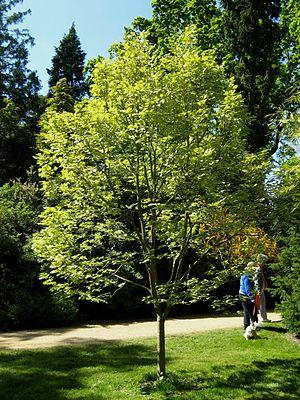
Le Tilleul de Henry, Tilia henryana, est une espèce de tilleul appartenant à la famille des Malvaceae. Introduit à l'ouest de la Chine par Ernest Wilson en 1901, l'espèce est native aux provinces de Anhui, Henan, Hubei, Hunan, Jiangsu, Jiangxi, Shaanxi, et Zhejiang. Cet arbre a été nommé ainsi en hommage au botaniste et sinologue Irlandais Augustine Henry, qui l'a découvert en 1888.